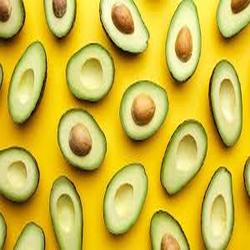
Label: Avocado